Boku to Star no 99 Nichi

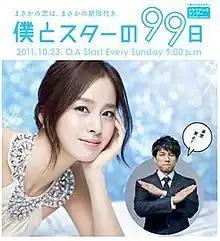
Poster

is a Japanese television series which premiered on Fuji TV in October 2011. It starred Japanese actor Hidetoshi Nishijima and Korean actress Kim Tae-hee.